Alan Whitehead

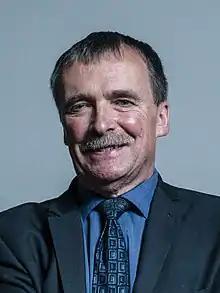
Official portrait, 2017

Alan Patrick Vincent Whitehead CBE (born 15 September 1950) is a British Labour Party politician who served as Member of Parliament (MP) for Southampton Test from 1997 to 2024. He served as Shadow Minister for Energy Security, previously Green New Deal and Energy, from 2015 to 2024. He served as a Parliamentary Under-Secretary of State for Transport, Local Government and the Regions from 2001 to 2002.